Agustín González de Amezúa y Mayo

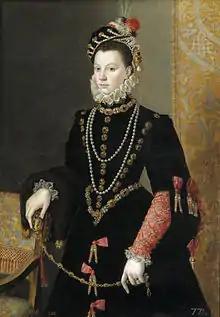
Isabel de Valois

Historiography was, after literature, another field where Amezúa contributed with some high quality works. The most significant one is a multi-volume study on the Spanish Renaissance queen Isabel de Valois (1949); the same ruler was offered also a minor article. Another major study was "La batalla de Lucena y el verdadero retrato de Boabdil" (1915), a 200-page analysis of an episode from the very late period of the Reconquista. Mid-size works are "Andanzas y meditaciones de un procurador castellano en las Cortes de Madrid" (1945) and "Un modelo de estadistas. El marqués de la Enseñada" (1917), the latter uniquely going beyond the Golden Age period. Minor contributions are articles scattered across scientific periodicals and dealing with various aspects of 17th century Spain, including municipal regulations, early police forces, distinguished personalities or travelling. Amezúa also prologued a number of publications, including sets of modern era documents, reprints of older books or bibliographical collections.